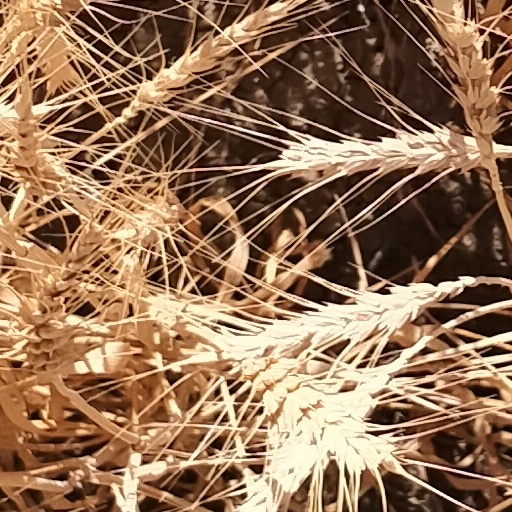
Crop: wheat